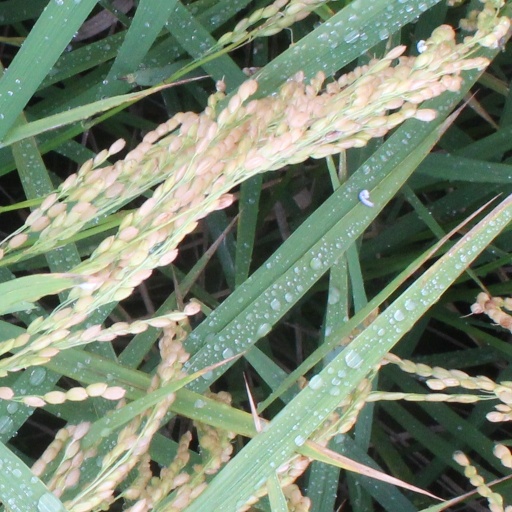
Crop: rice